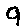
Label: 9